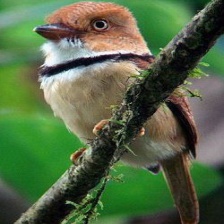
Species: BARRED PUFFBIRD
Scientific name: NYSTALUS RADIATUS